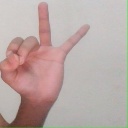
अक्षर: ण